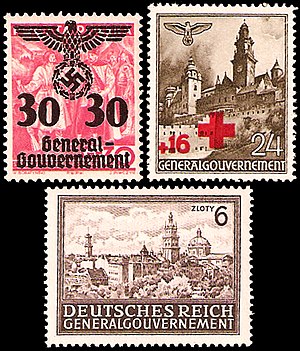
Generalguvernementet Polen
Generalguvernementets frimærker
Generalguvernementet var betegnelsen brugt om myndighederne i de områder af Polen som var besat af Tyskland under anden verdenskrig men ikke direkte indlemmet i det tyske rige.